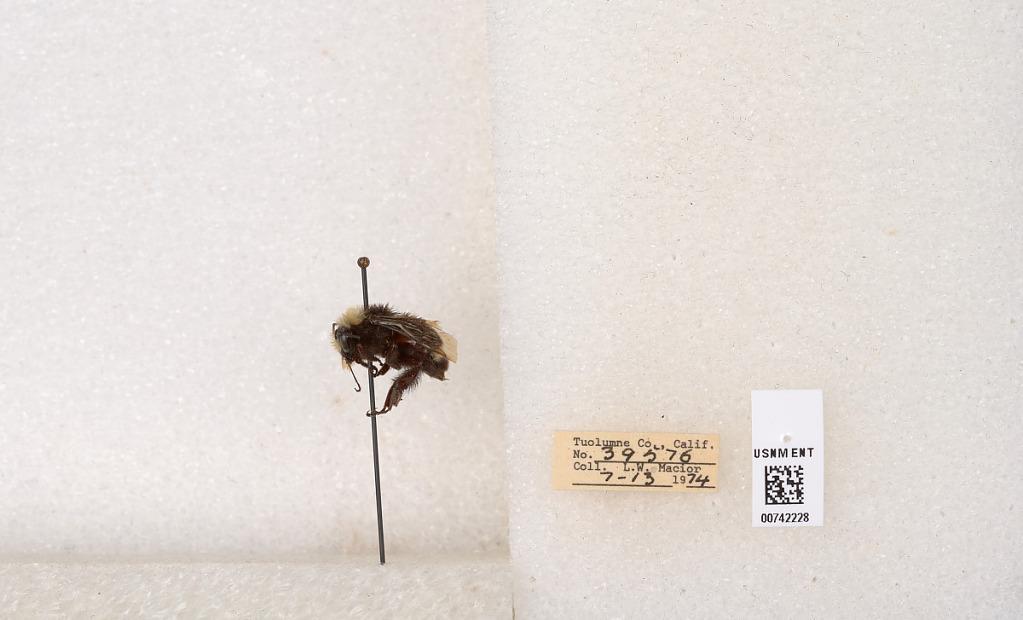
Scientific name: Bombus (Pyrobombus) vosnesenskii Radoszkowski
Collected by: L. Macior
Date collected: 1974-7-13
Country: United States
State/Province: California
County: Tuolumne
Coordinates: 37.9712, -120.228